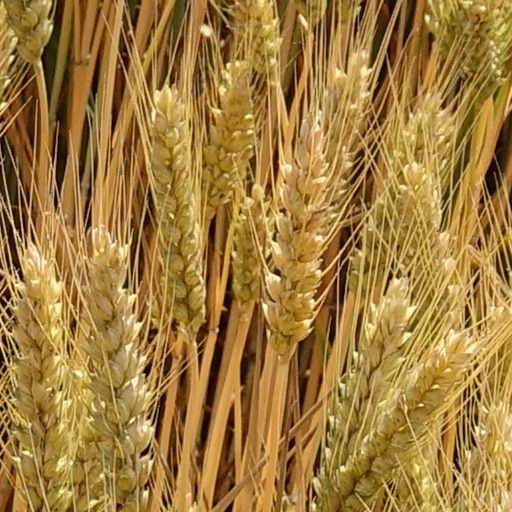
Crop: wheat